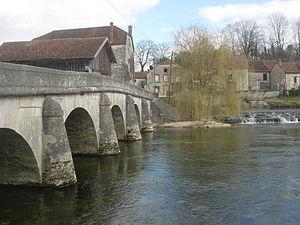
Pont sur la Seine à Gomméville
Gomméville est une commune française située dans le département de la Côte-d'Or en région Bourgogne-Franche-Comté.
Les ponts du Châtillonnais inscrits à l'inventaire général du patrimoine culturel et/ou à l’inventaire national des monuments historiques sont recensés ci-après.
Cette liste contient les ponts présents sur la Seine et ses bras. Elle est donnée par département de l'aval du fleuve vers son amont et précise, après chaque pont, le nom des communes qu'elle relie, en commençant par celle située sur la rive gauche du fleuve.